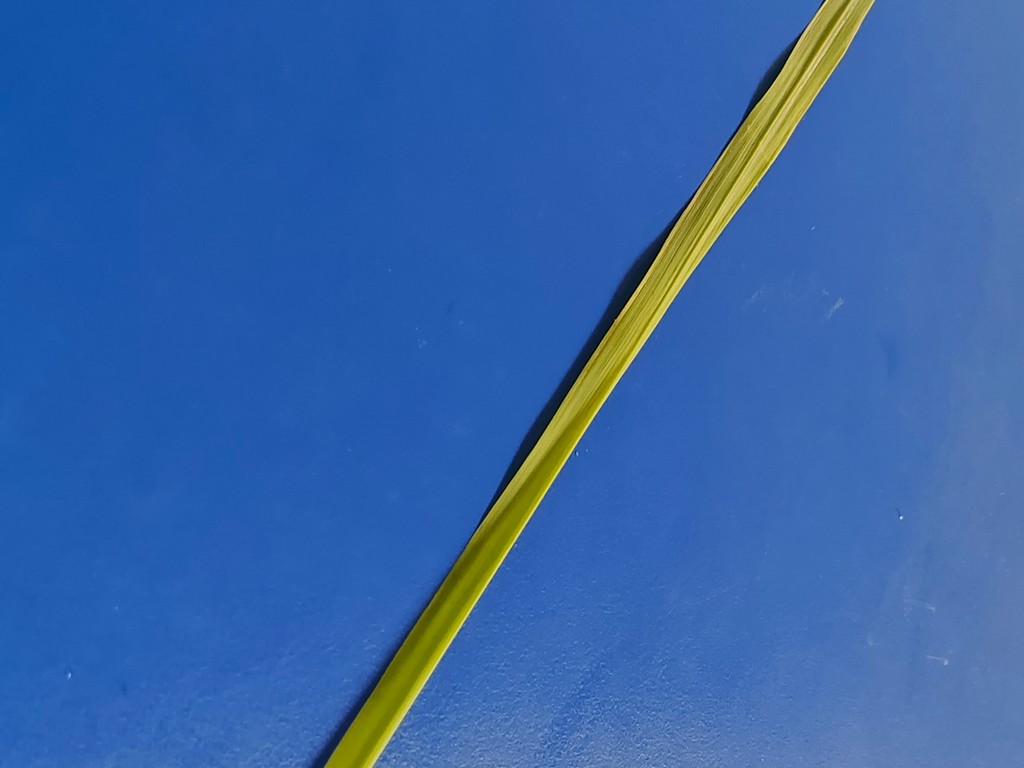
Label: Healthy